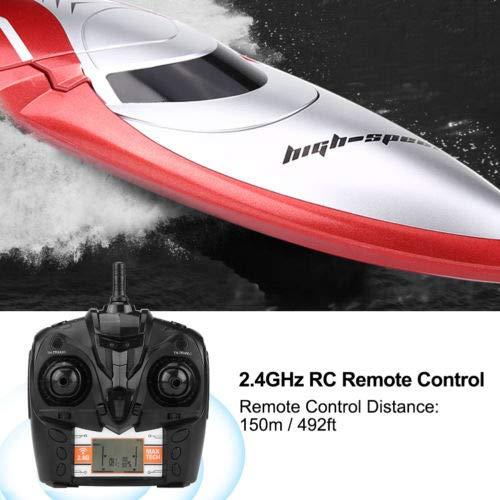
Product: FidgetGear Skytech H100 2.4G 30 Km/H RC Boat High Speed Brushless Motor Wireless Remote SkyTech H106
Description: Fast - 30 km/H Speed boat with 450 feet range and rechargeable batteries.
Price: $49.60
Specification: ProductDimensions:14x5x4inches|ItemWeight:4pounds|ShippingWeight:4pounds(Viewshippingratesandpolicies)|ASIN:B07P9Z3455|Manufacturerrecommendedage:5yearsandup